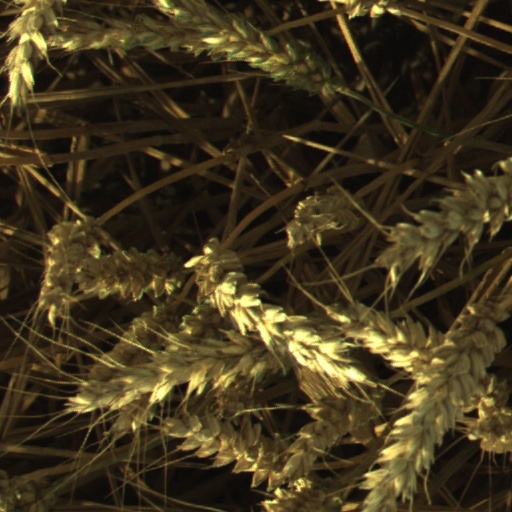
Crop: wheat